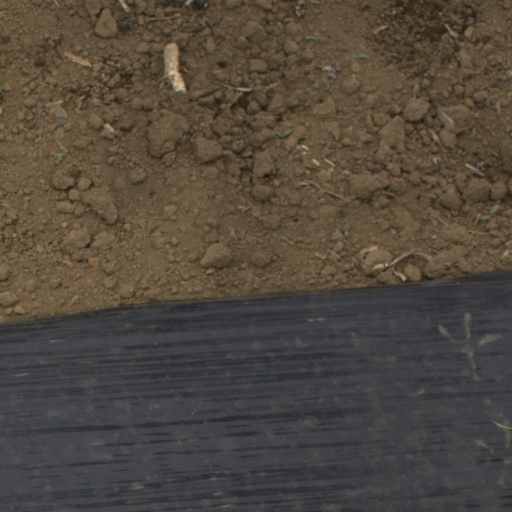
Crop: Jerusalem artichoke